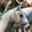
Label: horse